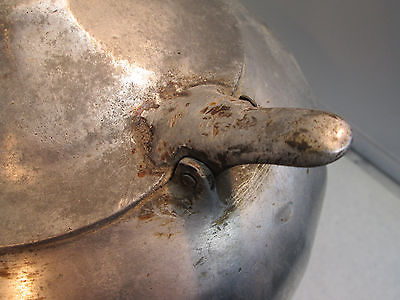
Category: kettle